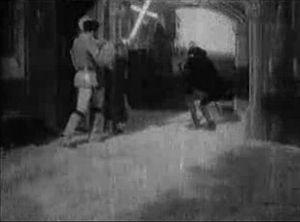
Le Manoir du diable est un film fantastique français, écrit et réalisé en 1896 par Georges Méliès.